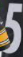
Number: 5